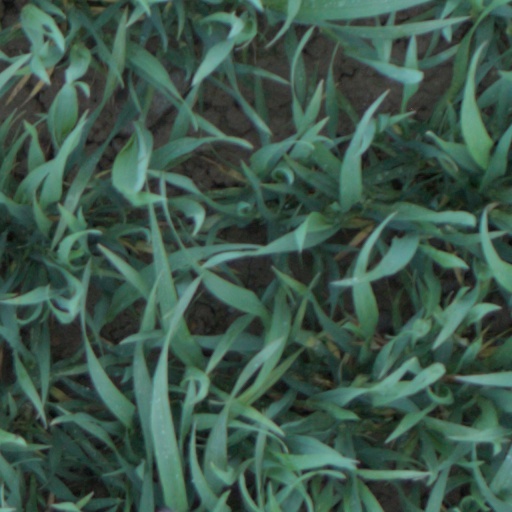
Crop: wheat